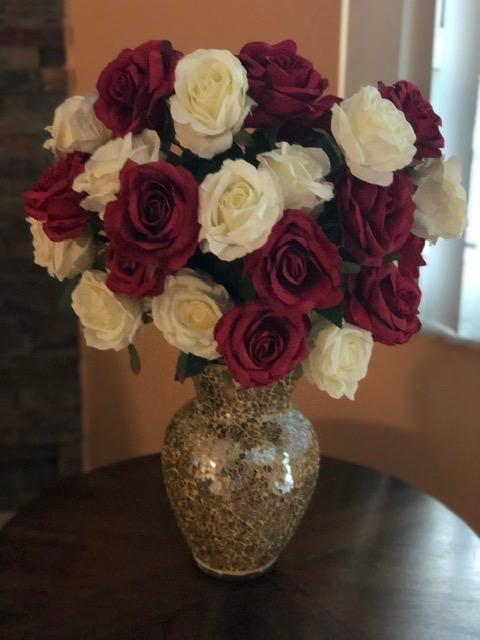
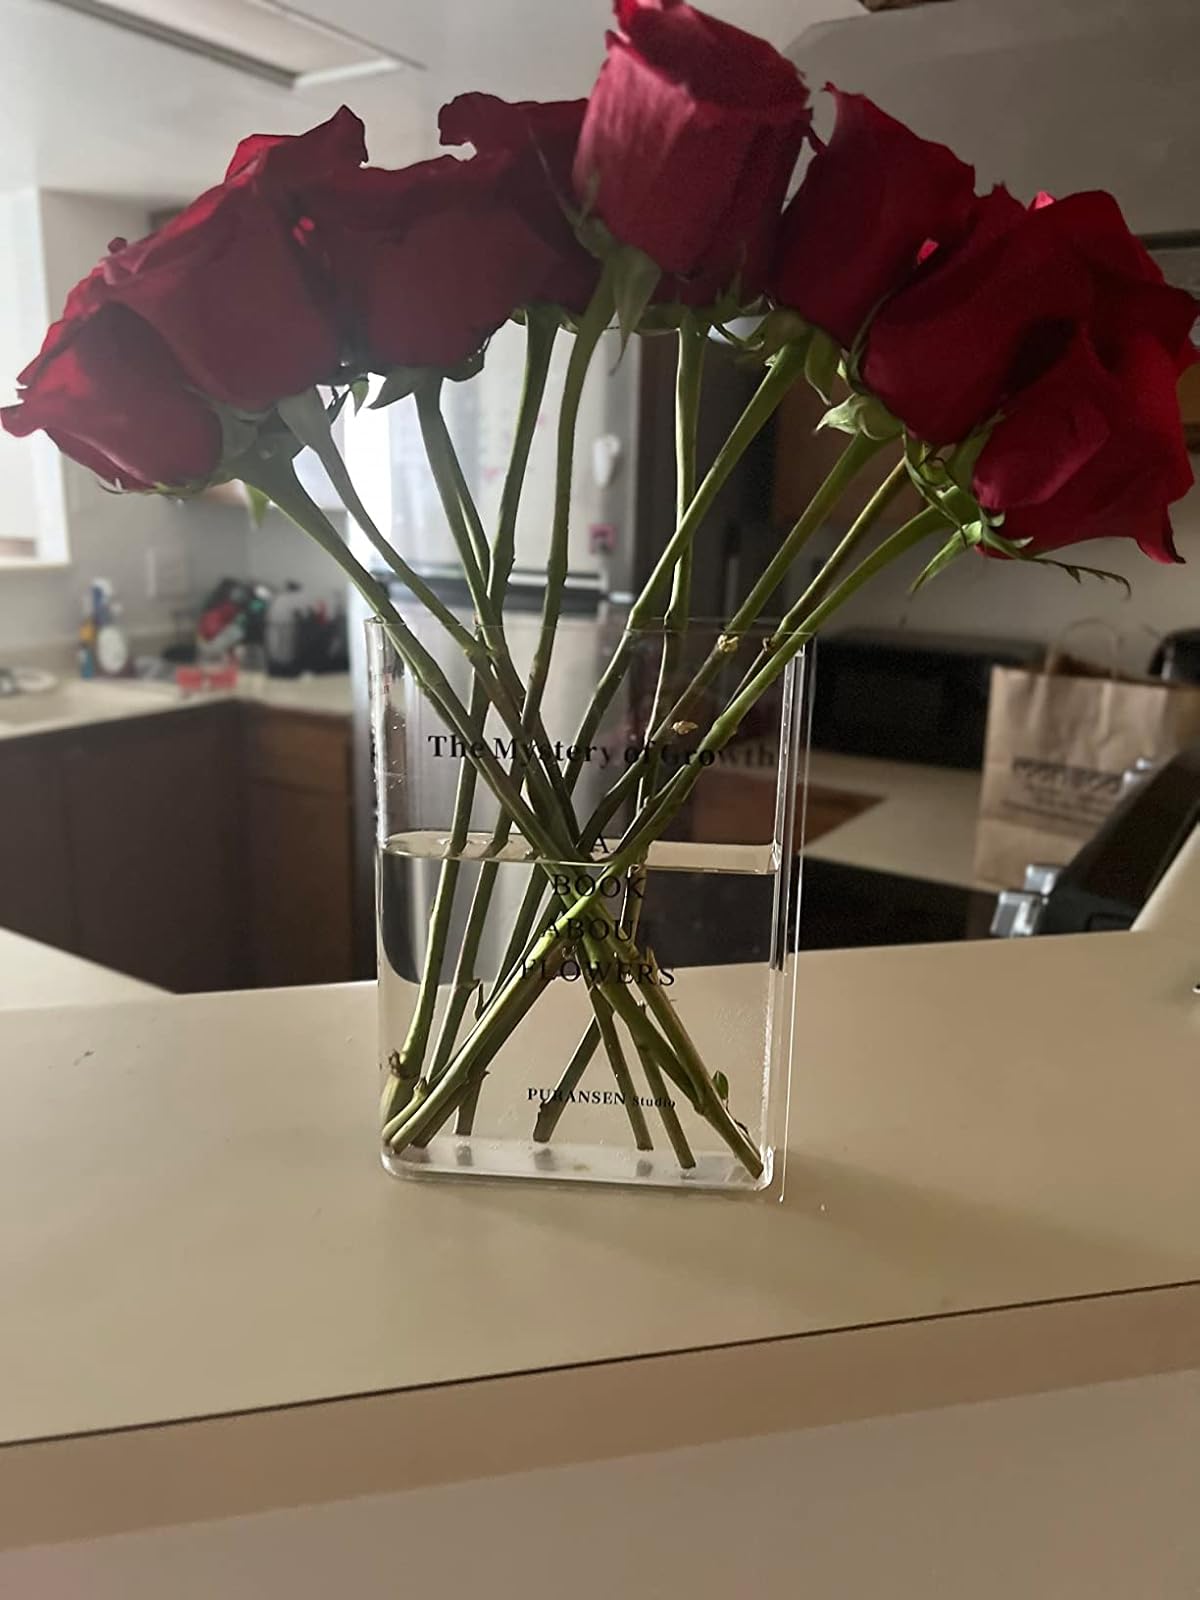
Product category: vase
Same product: no